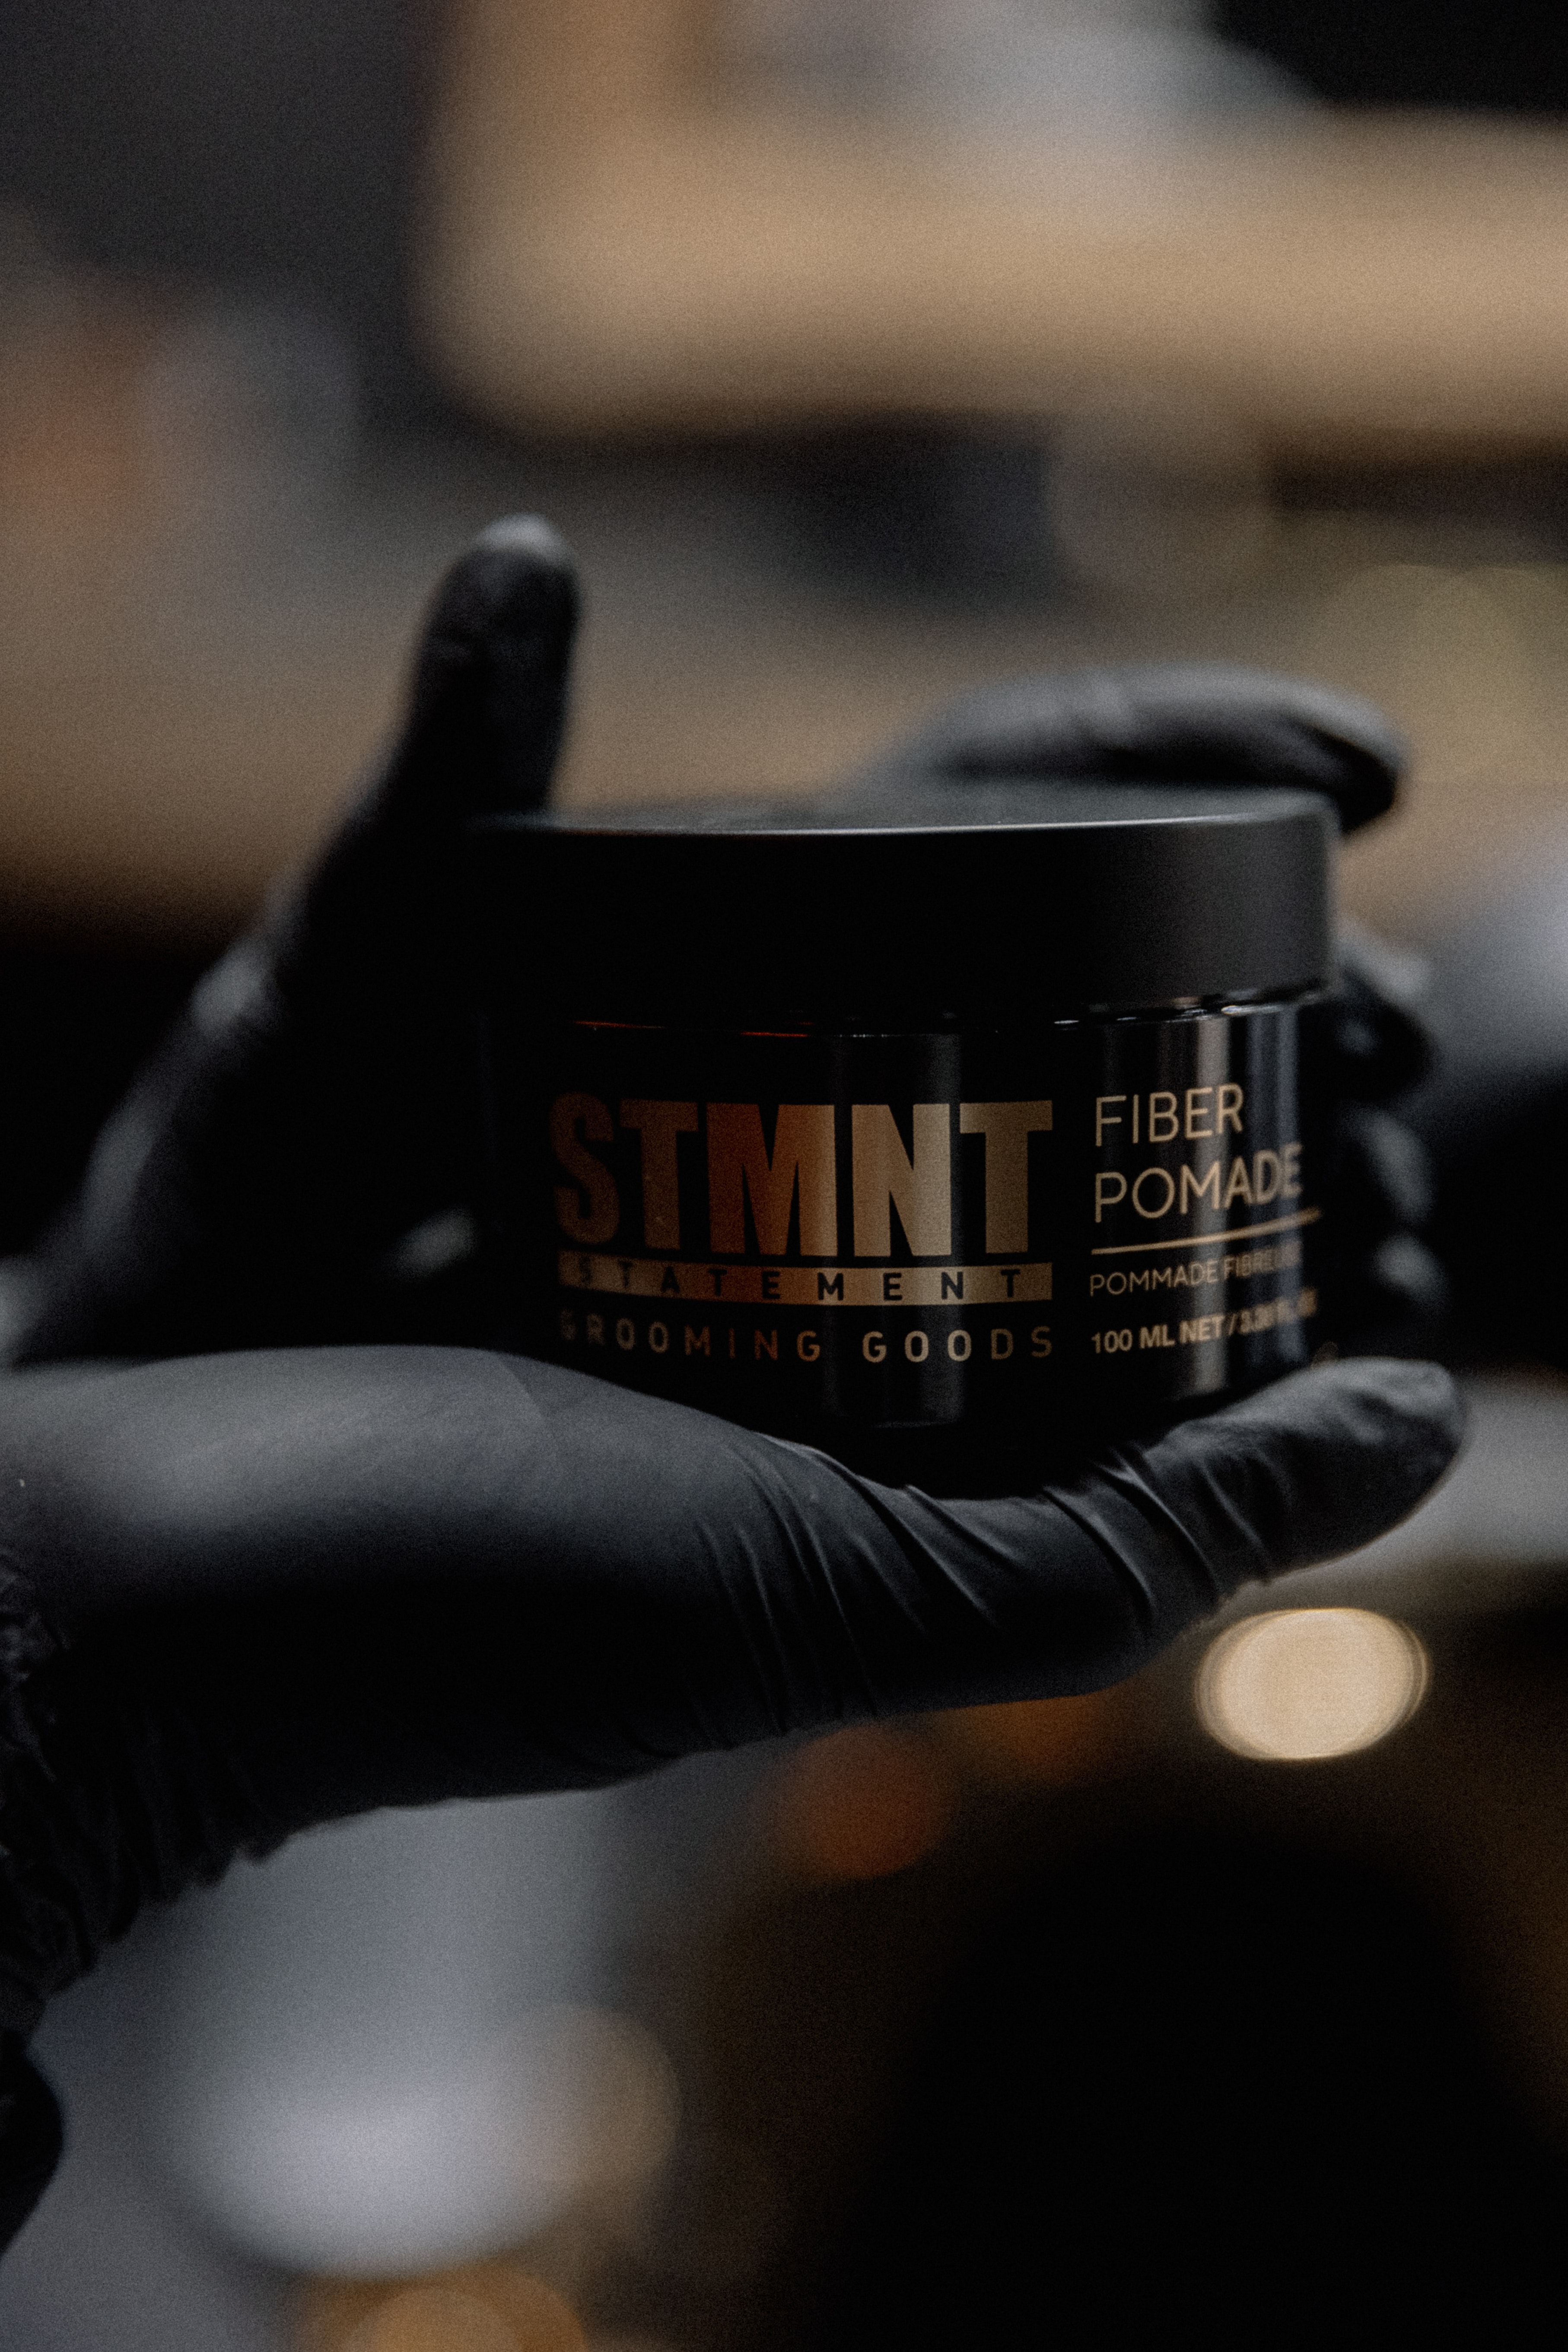
art, hand, microphone, automotive tire, font, nail, rim, Tints and shades, cosmetics, wrist, bicycle part, jewellery, audio equipment, macro photography, fashion accessory, metal, automotive design, monochrome photography, ring, eyewear, automotive wheel system, shadow, drinkware, auto part, monochrome, bicycle handlebar, still life photography, wire, ink